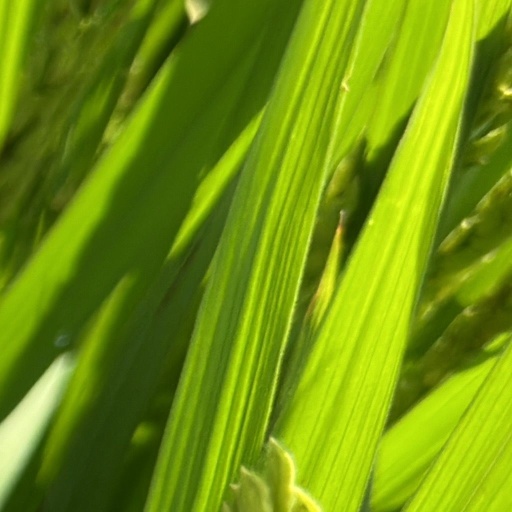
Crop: rice